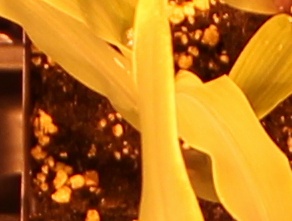
Label: Corn